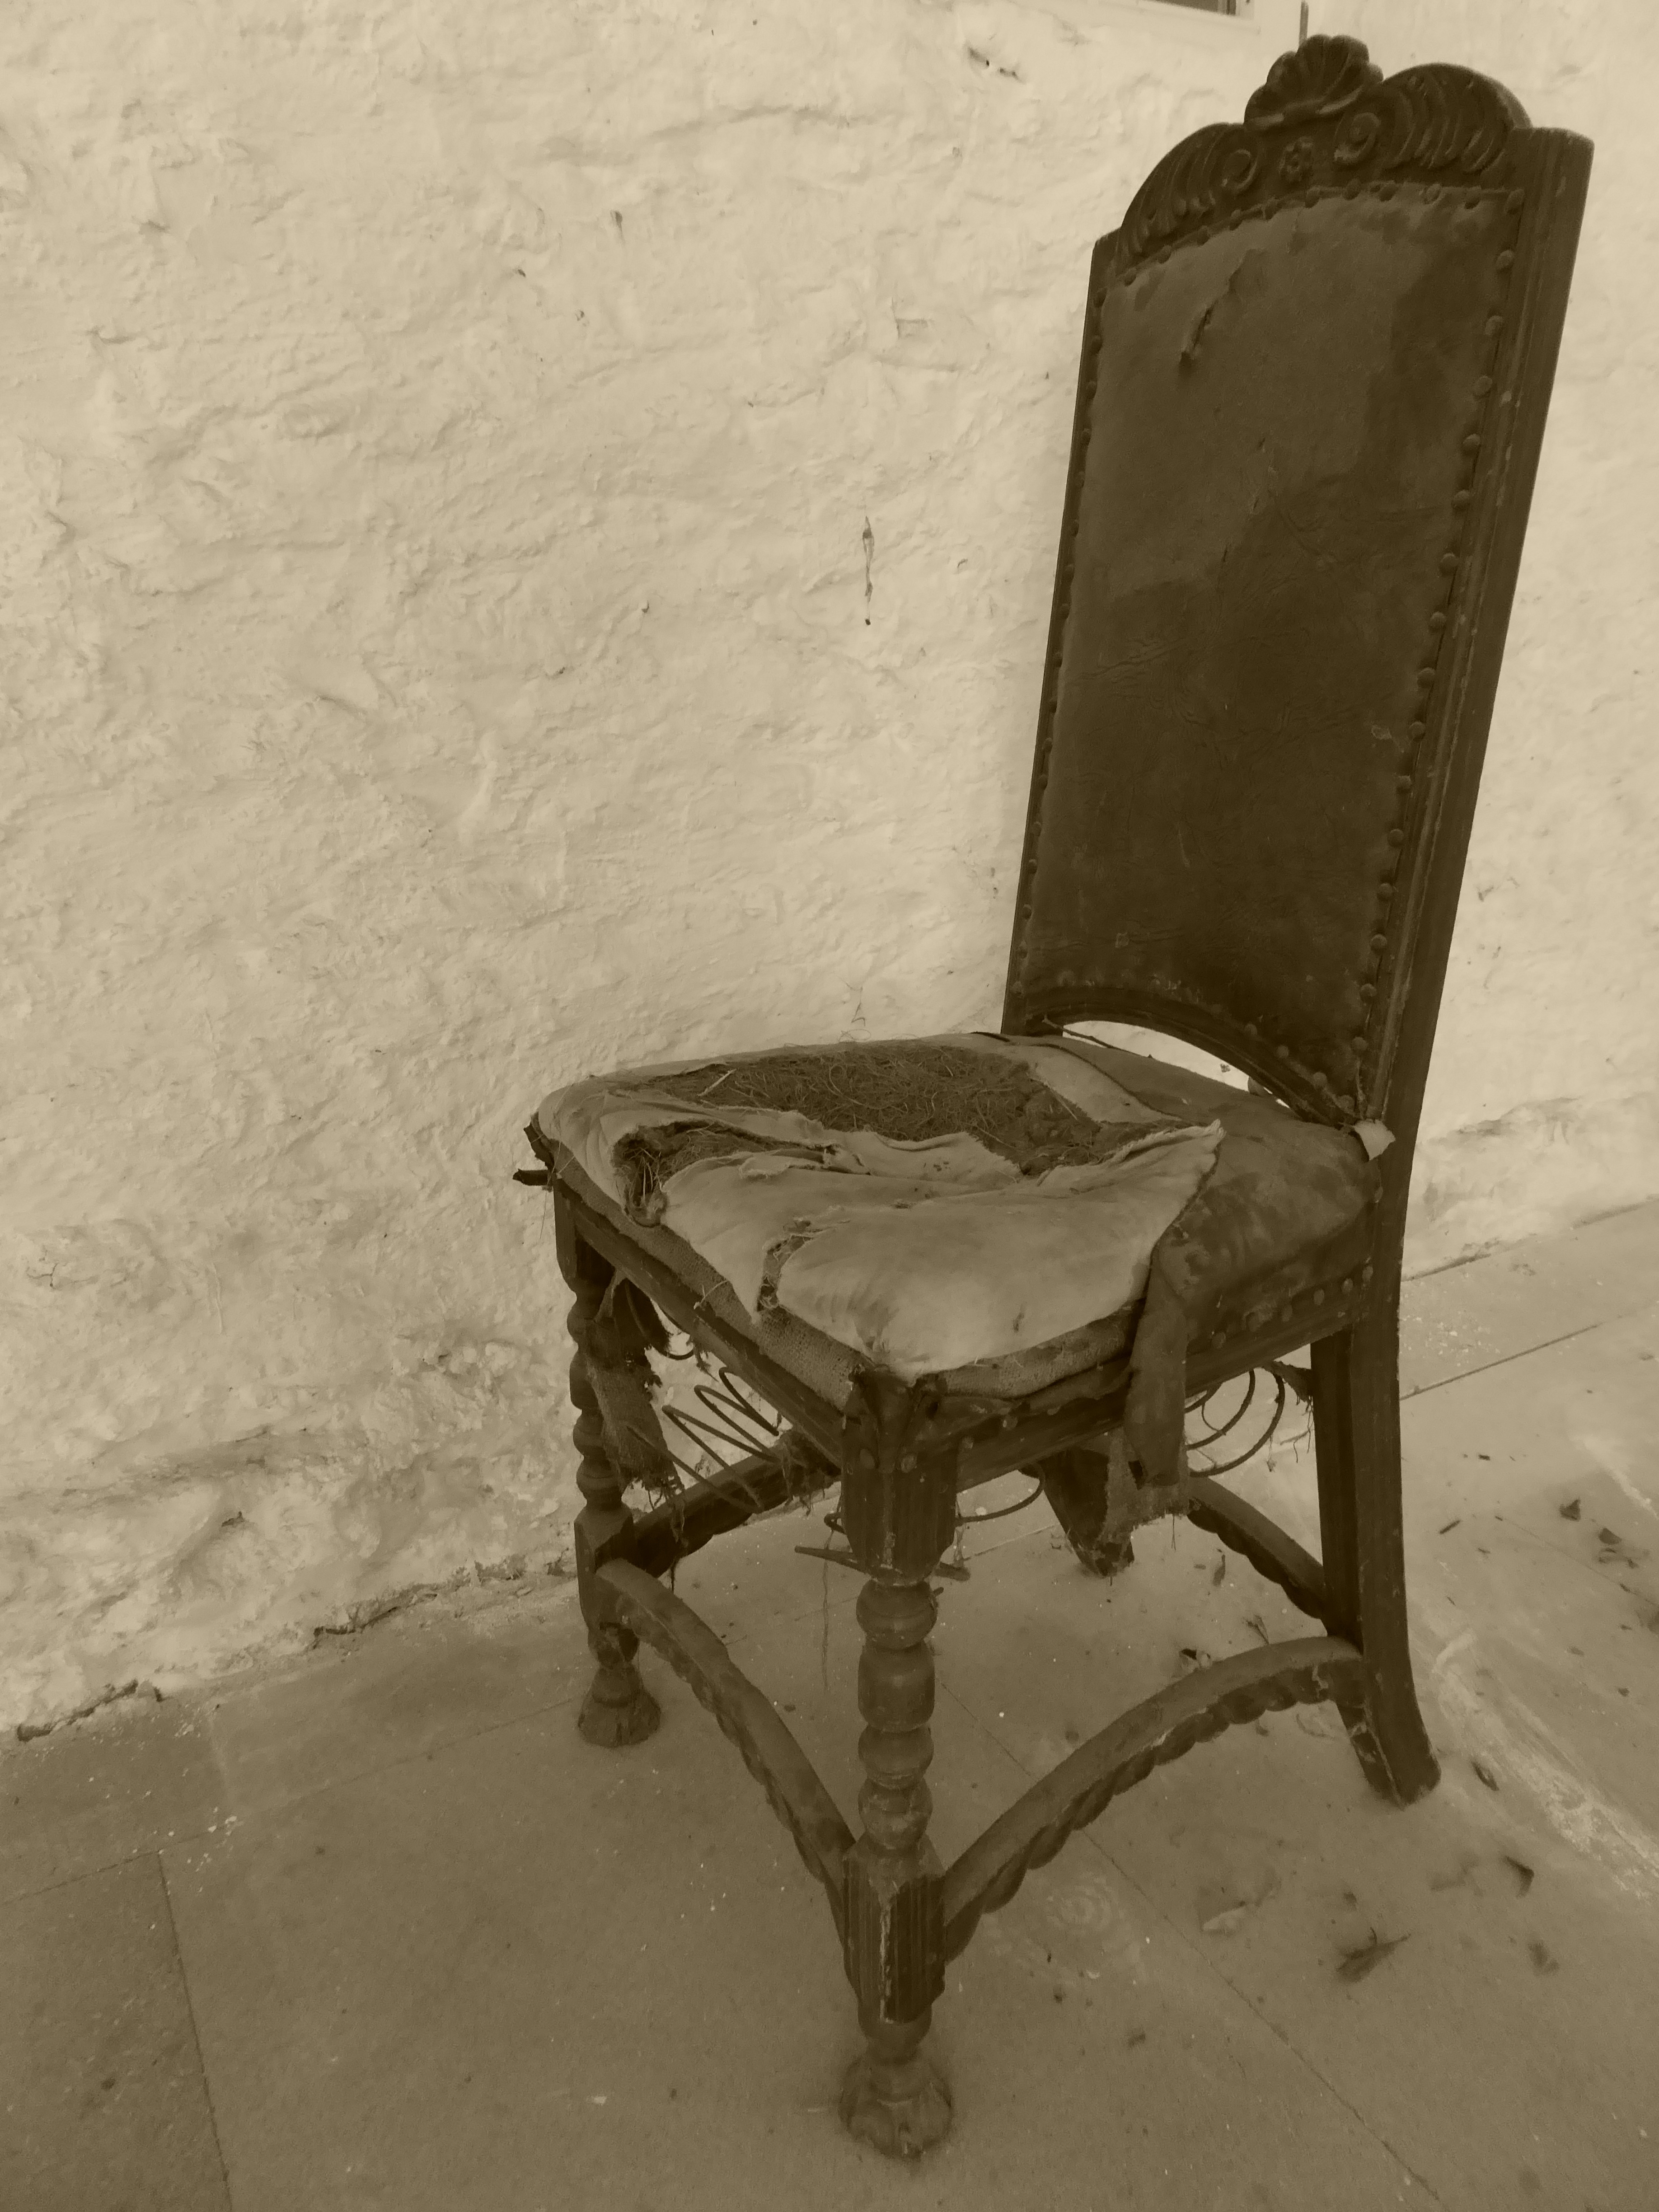
table, wood, white, antique, chair, old, atmosphere, spring, sitting, space, broken, nostalgia, black, furniture, sit, mood, shape, historically, tattered, rots, old chair, castle room